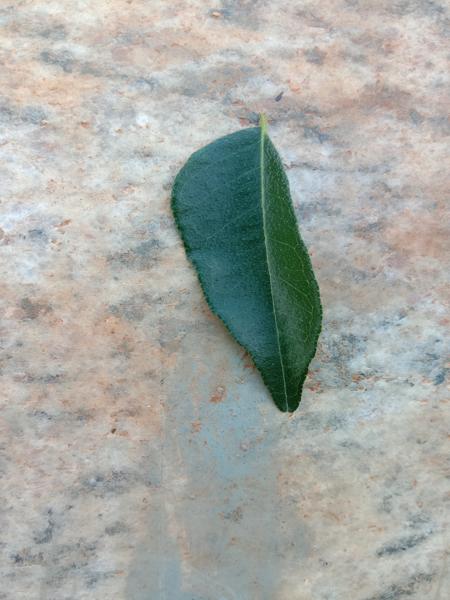
Plant: Curry